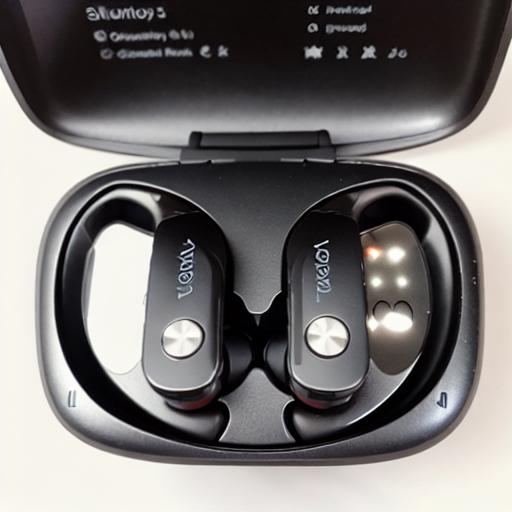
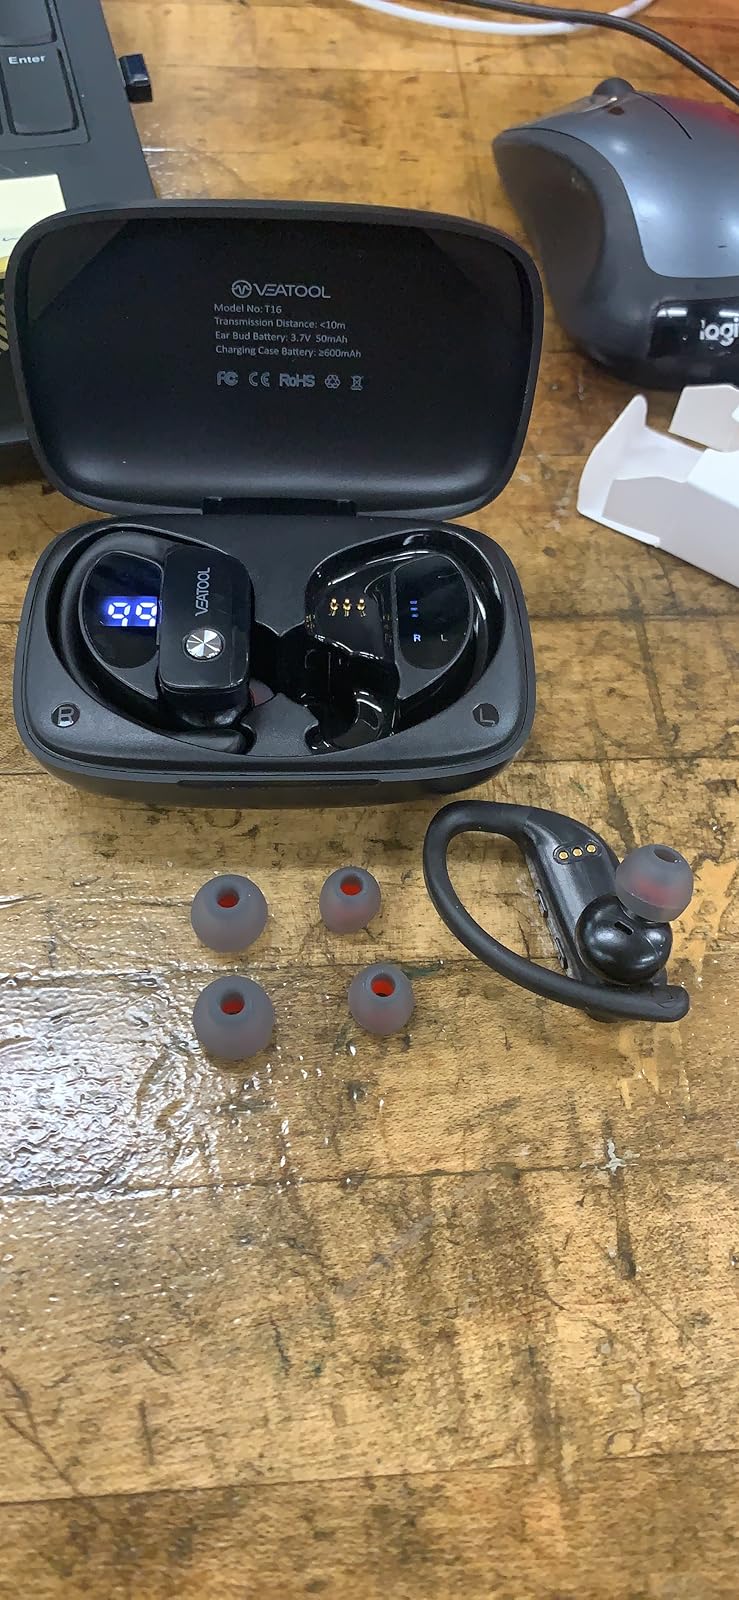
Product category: earbuds
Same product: no